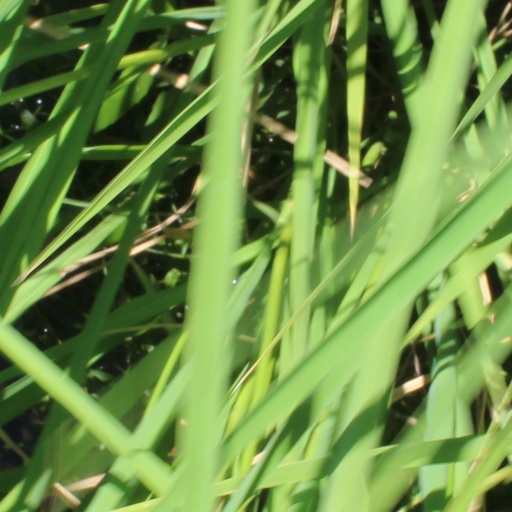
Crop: rice